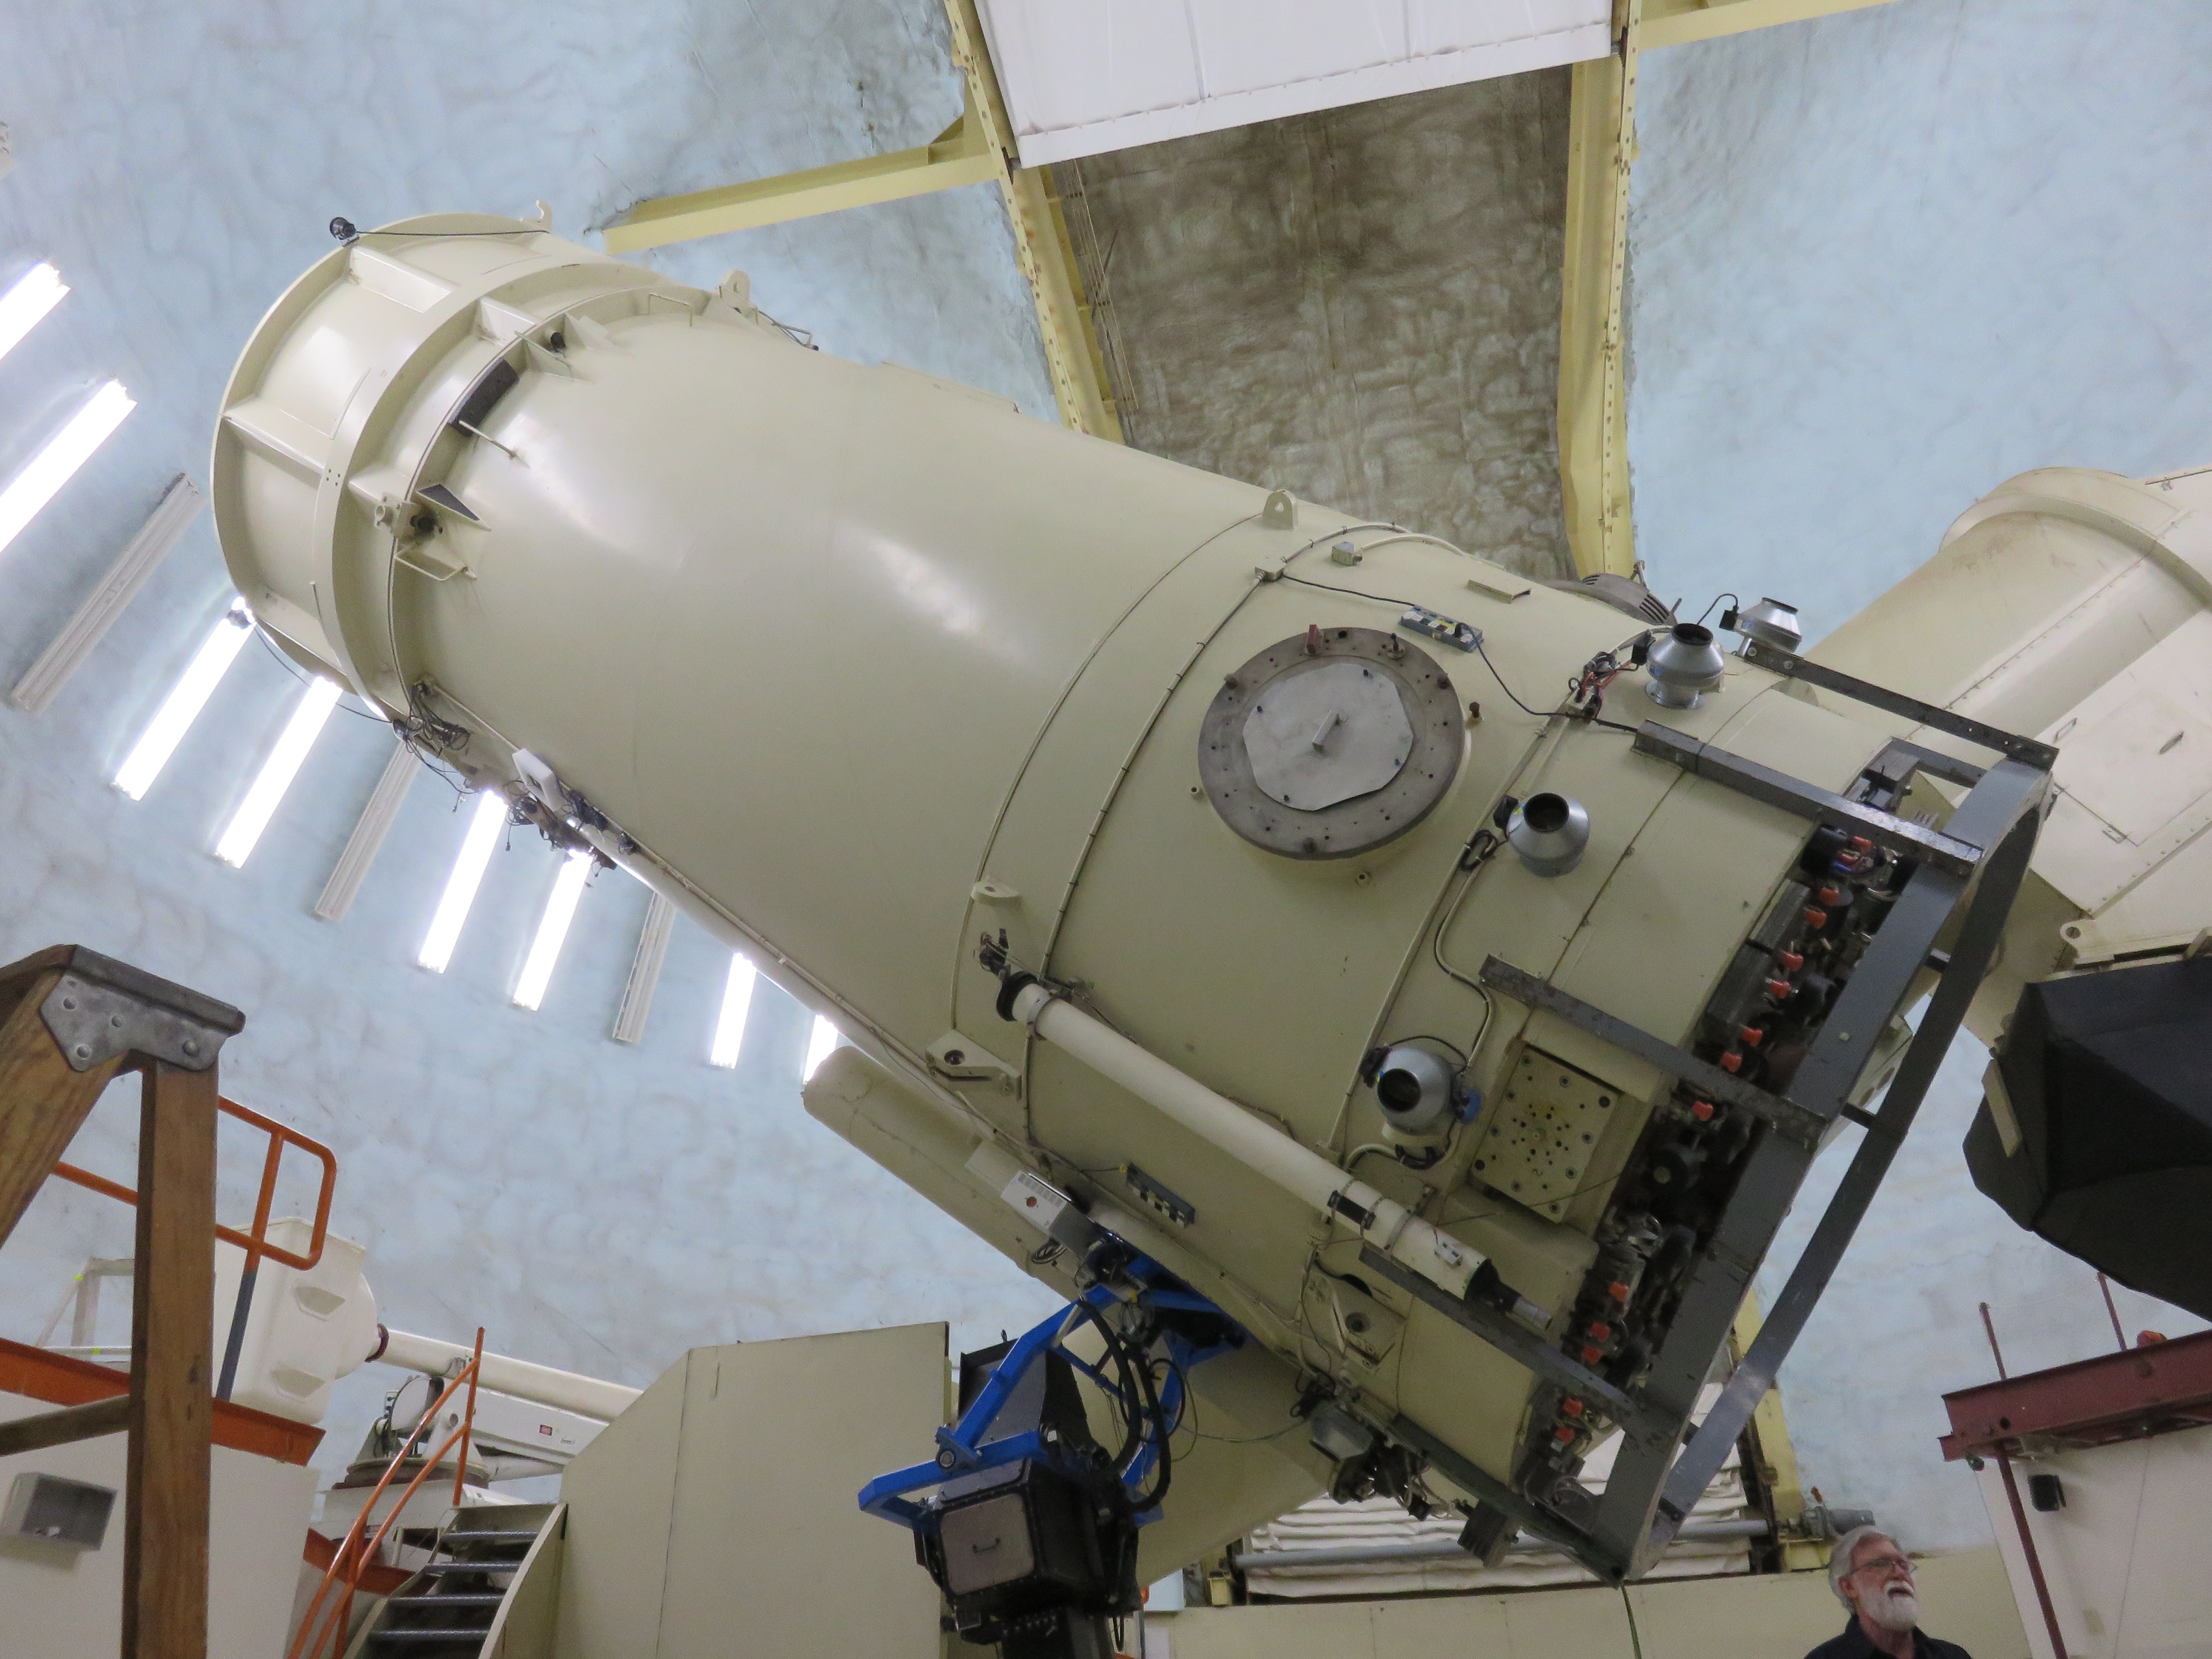
technology, aircraft, telescope, vehicle, aviation, space, machine, observatory, science, astronomy, astrophysics, observation, astronomical, aerospace engineering, aircraft engine, mcdonald observatory